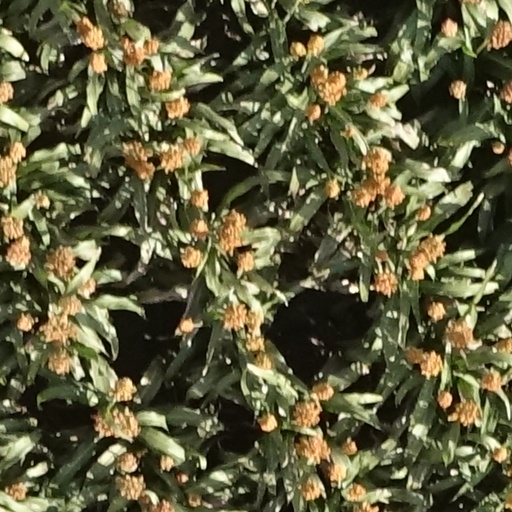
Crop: sorghum